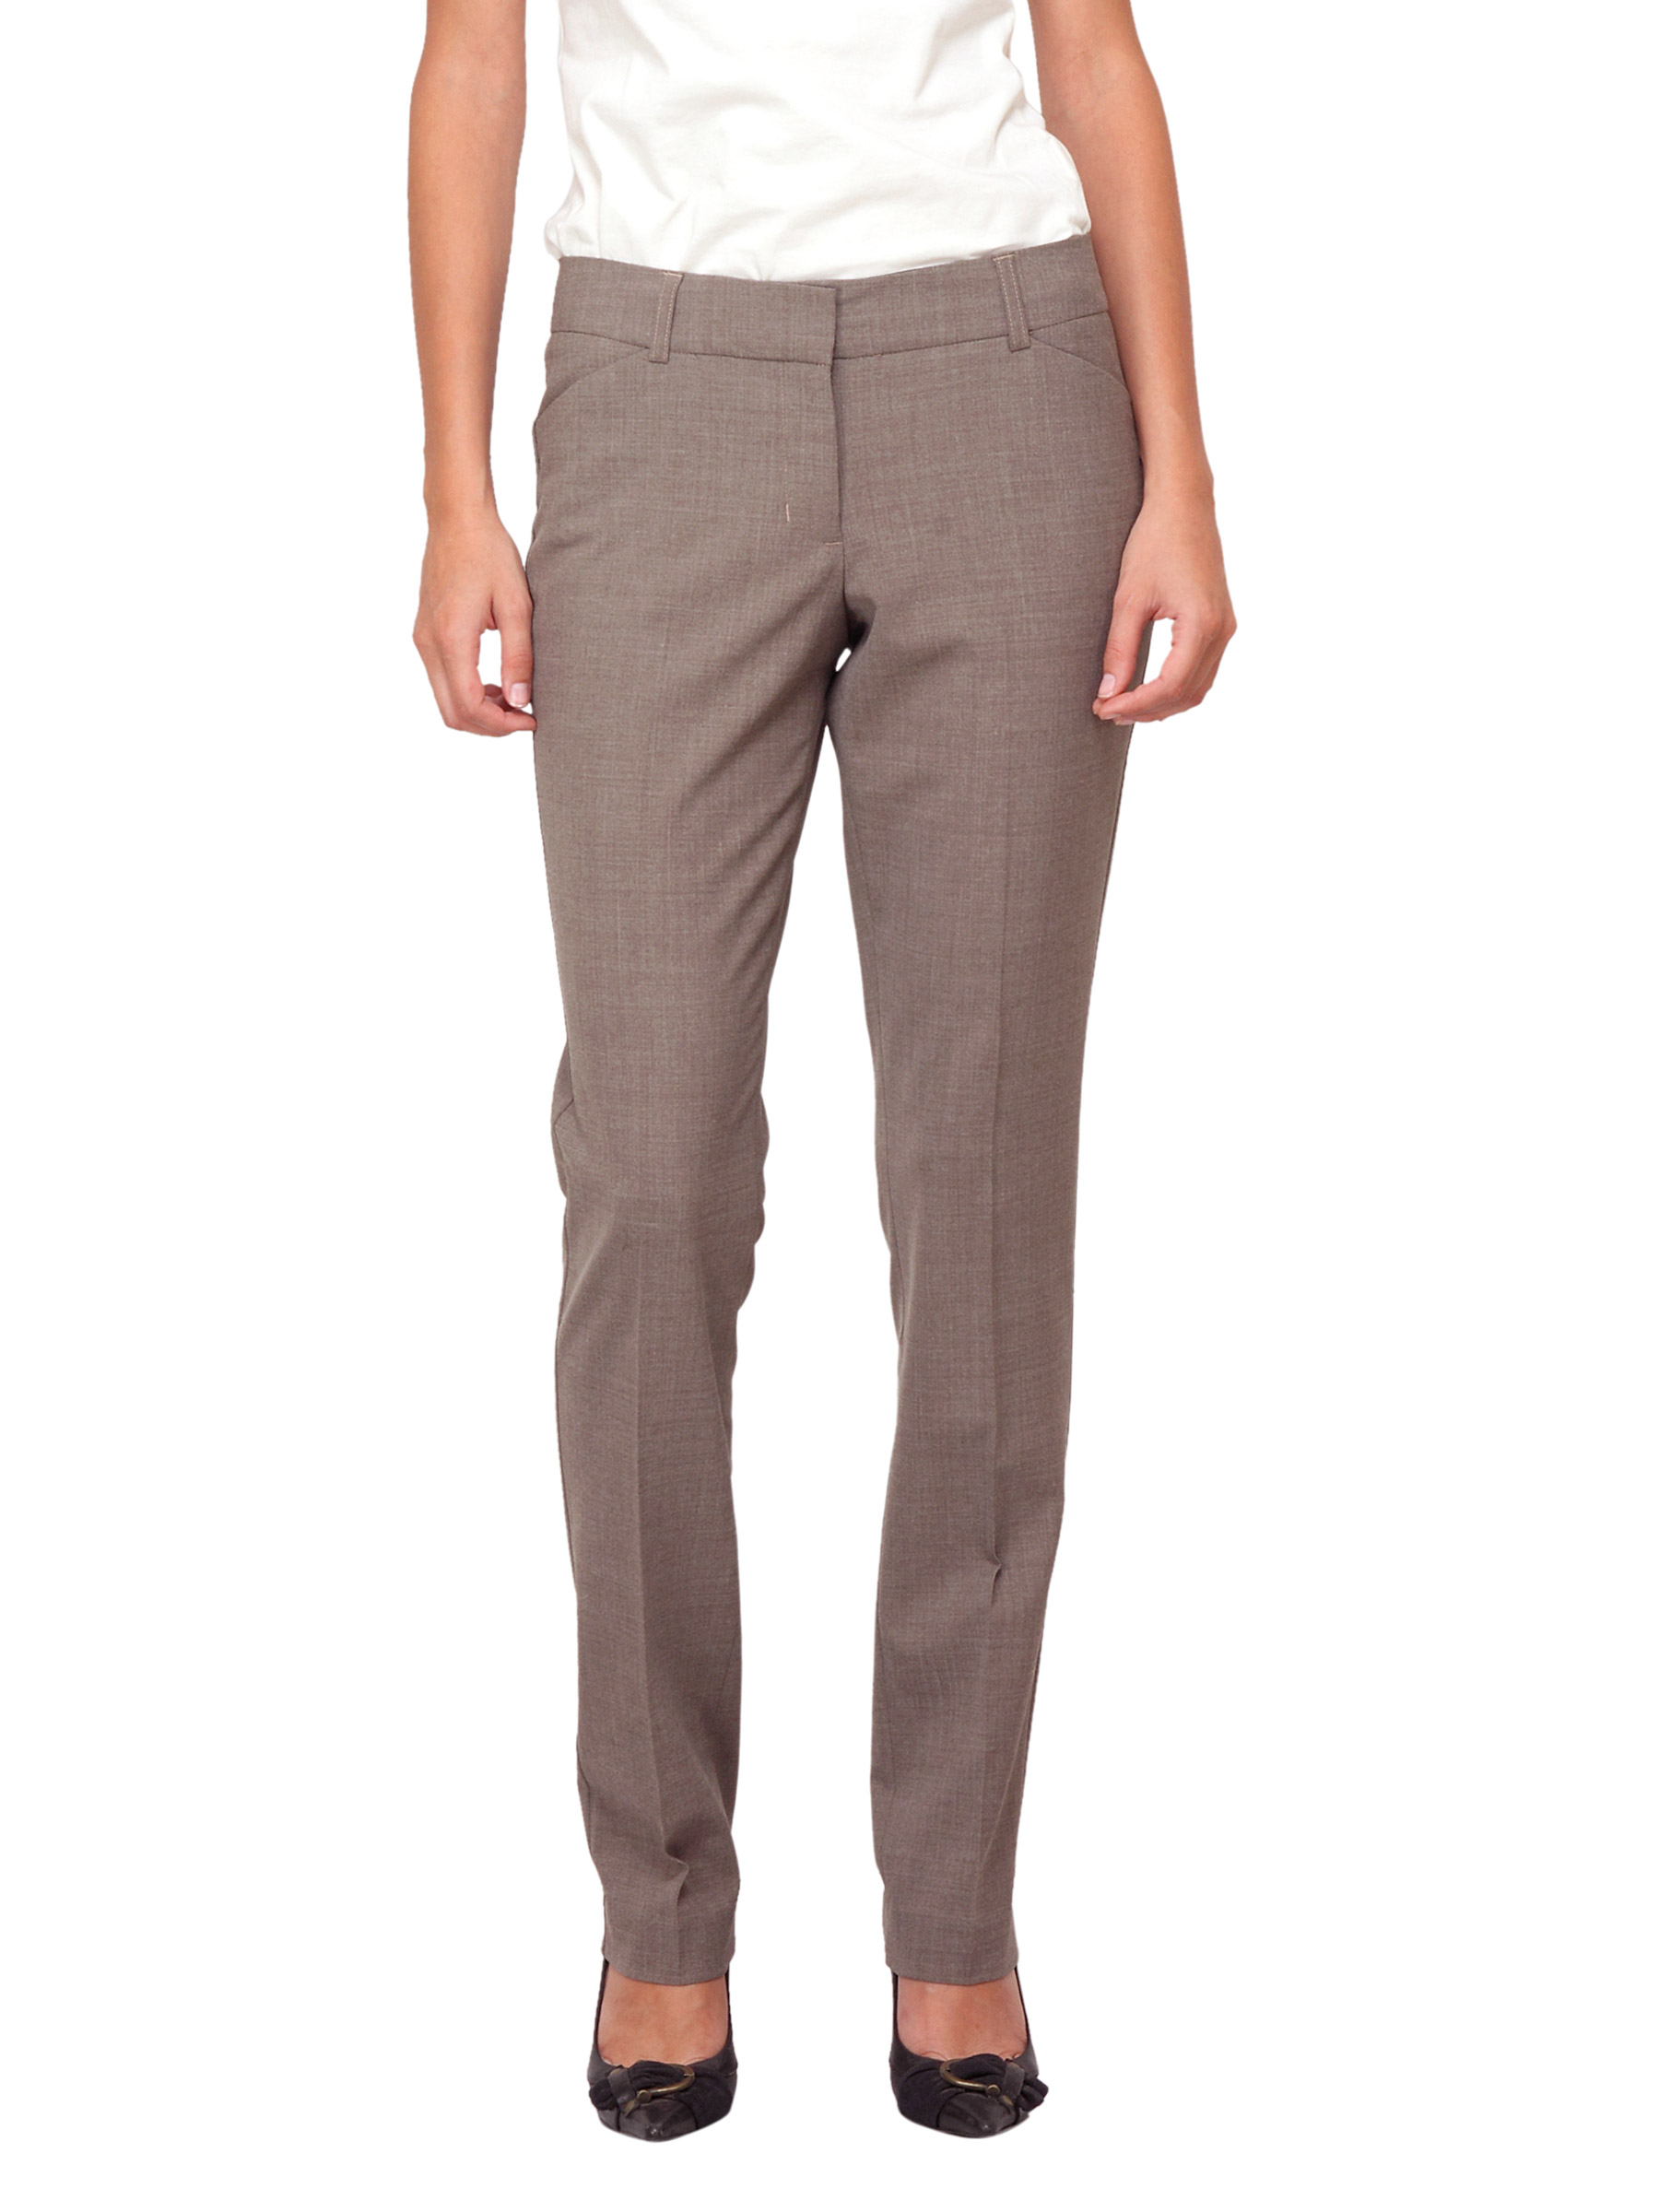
Scullers For Her Light Brown Trousers
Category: Apparel / Bottomwear / Trousers
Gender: Women
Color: Brown
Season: Summer 2012
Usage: Formal